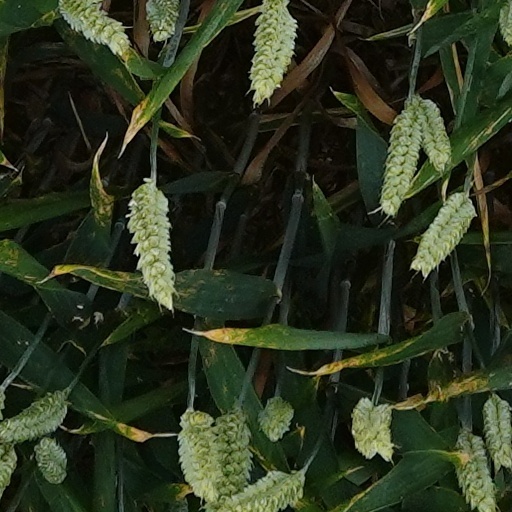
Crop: wheat